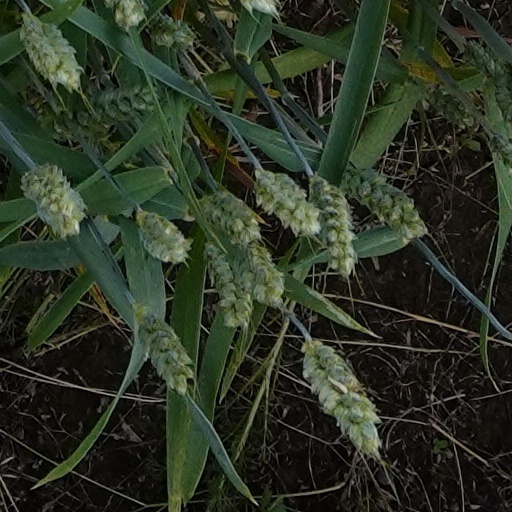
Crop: wheat